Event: Typhoon Ruby
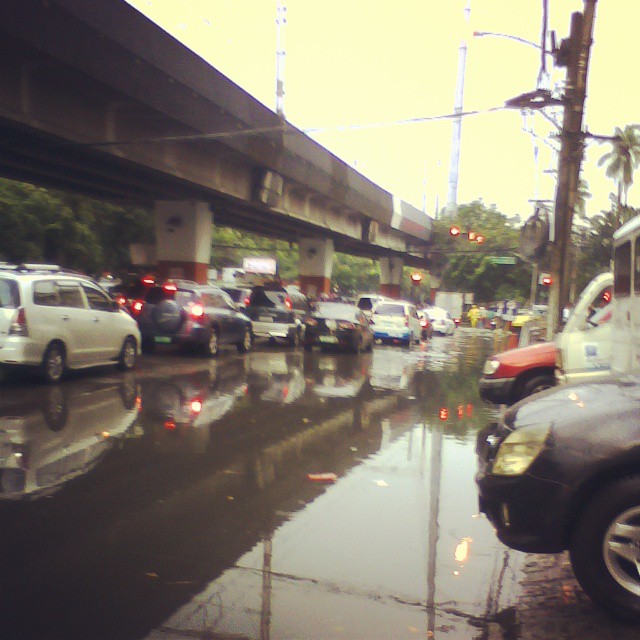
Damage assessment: damage